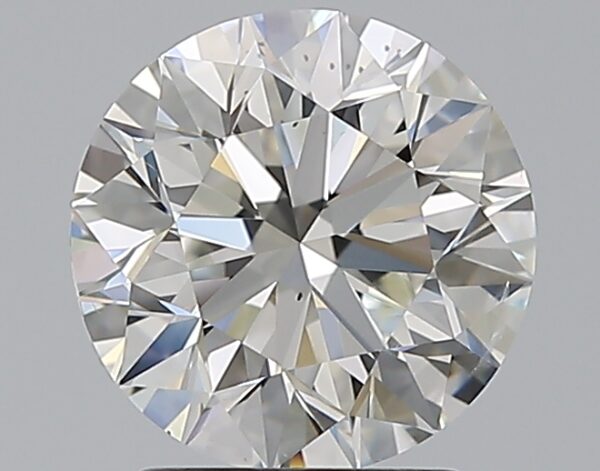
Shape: round
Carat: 2
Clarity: SI1
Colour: H
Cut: EX
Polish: EX
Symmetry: EX
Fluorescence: N
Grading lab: GIA
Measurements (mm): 7.94 x 7.98 x 5.06